Pierre Charles L'Enfant

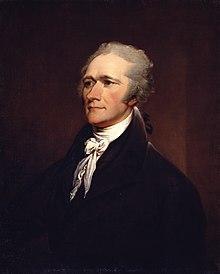
Alexander Hamilton, who supported L'Enfant and helped him secure work in Paterson, New Jersey after he was dismissed from the federal city project

After his education L'Enfant was recruited by Pierre Augustin Caron de Beaumarchais to serve in the American Revolutionary War in the United States. He arrived in 1777 at the age of 23, and served as a military engineer in the Continental Army with Major General Lafayette. He was commissioned as a captain in the Corps of Engineers on April 3, 1779, to rank from February 18, 1778.